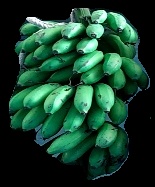
Variety: rasbale
Grade: grade2